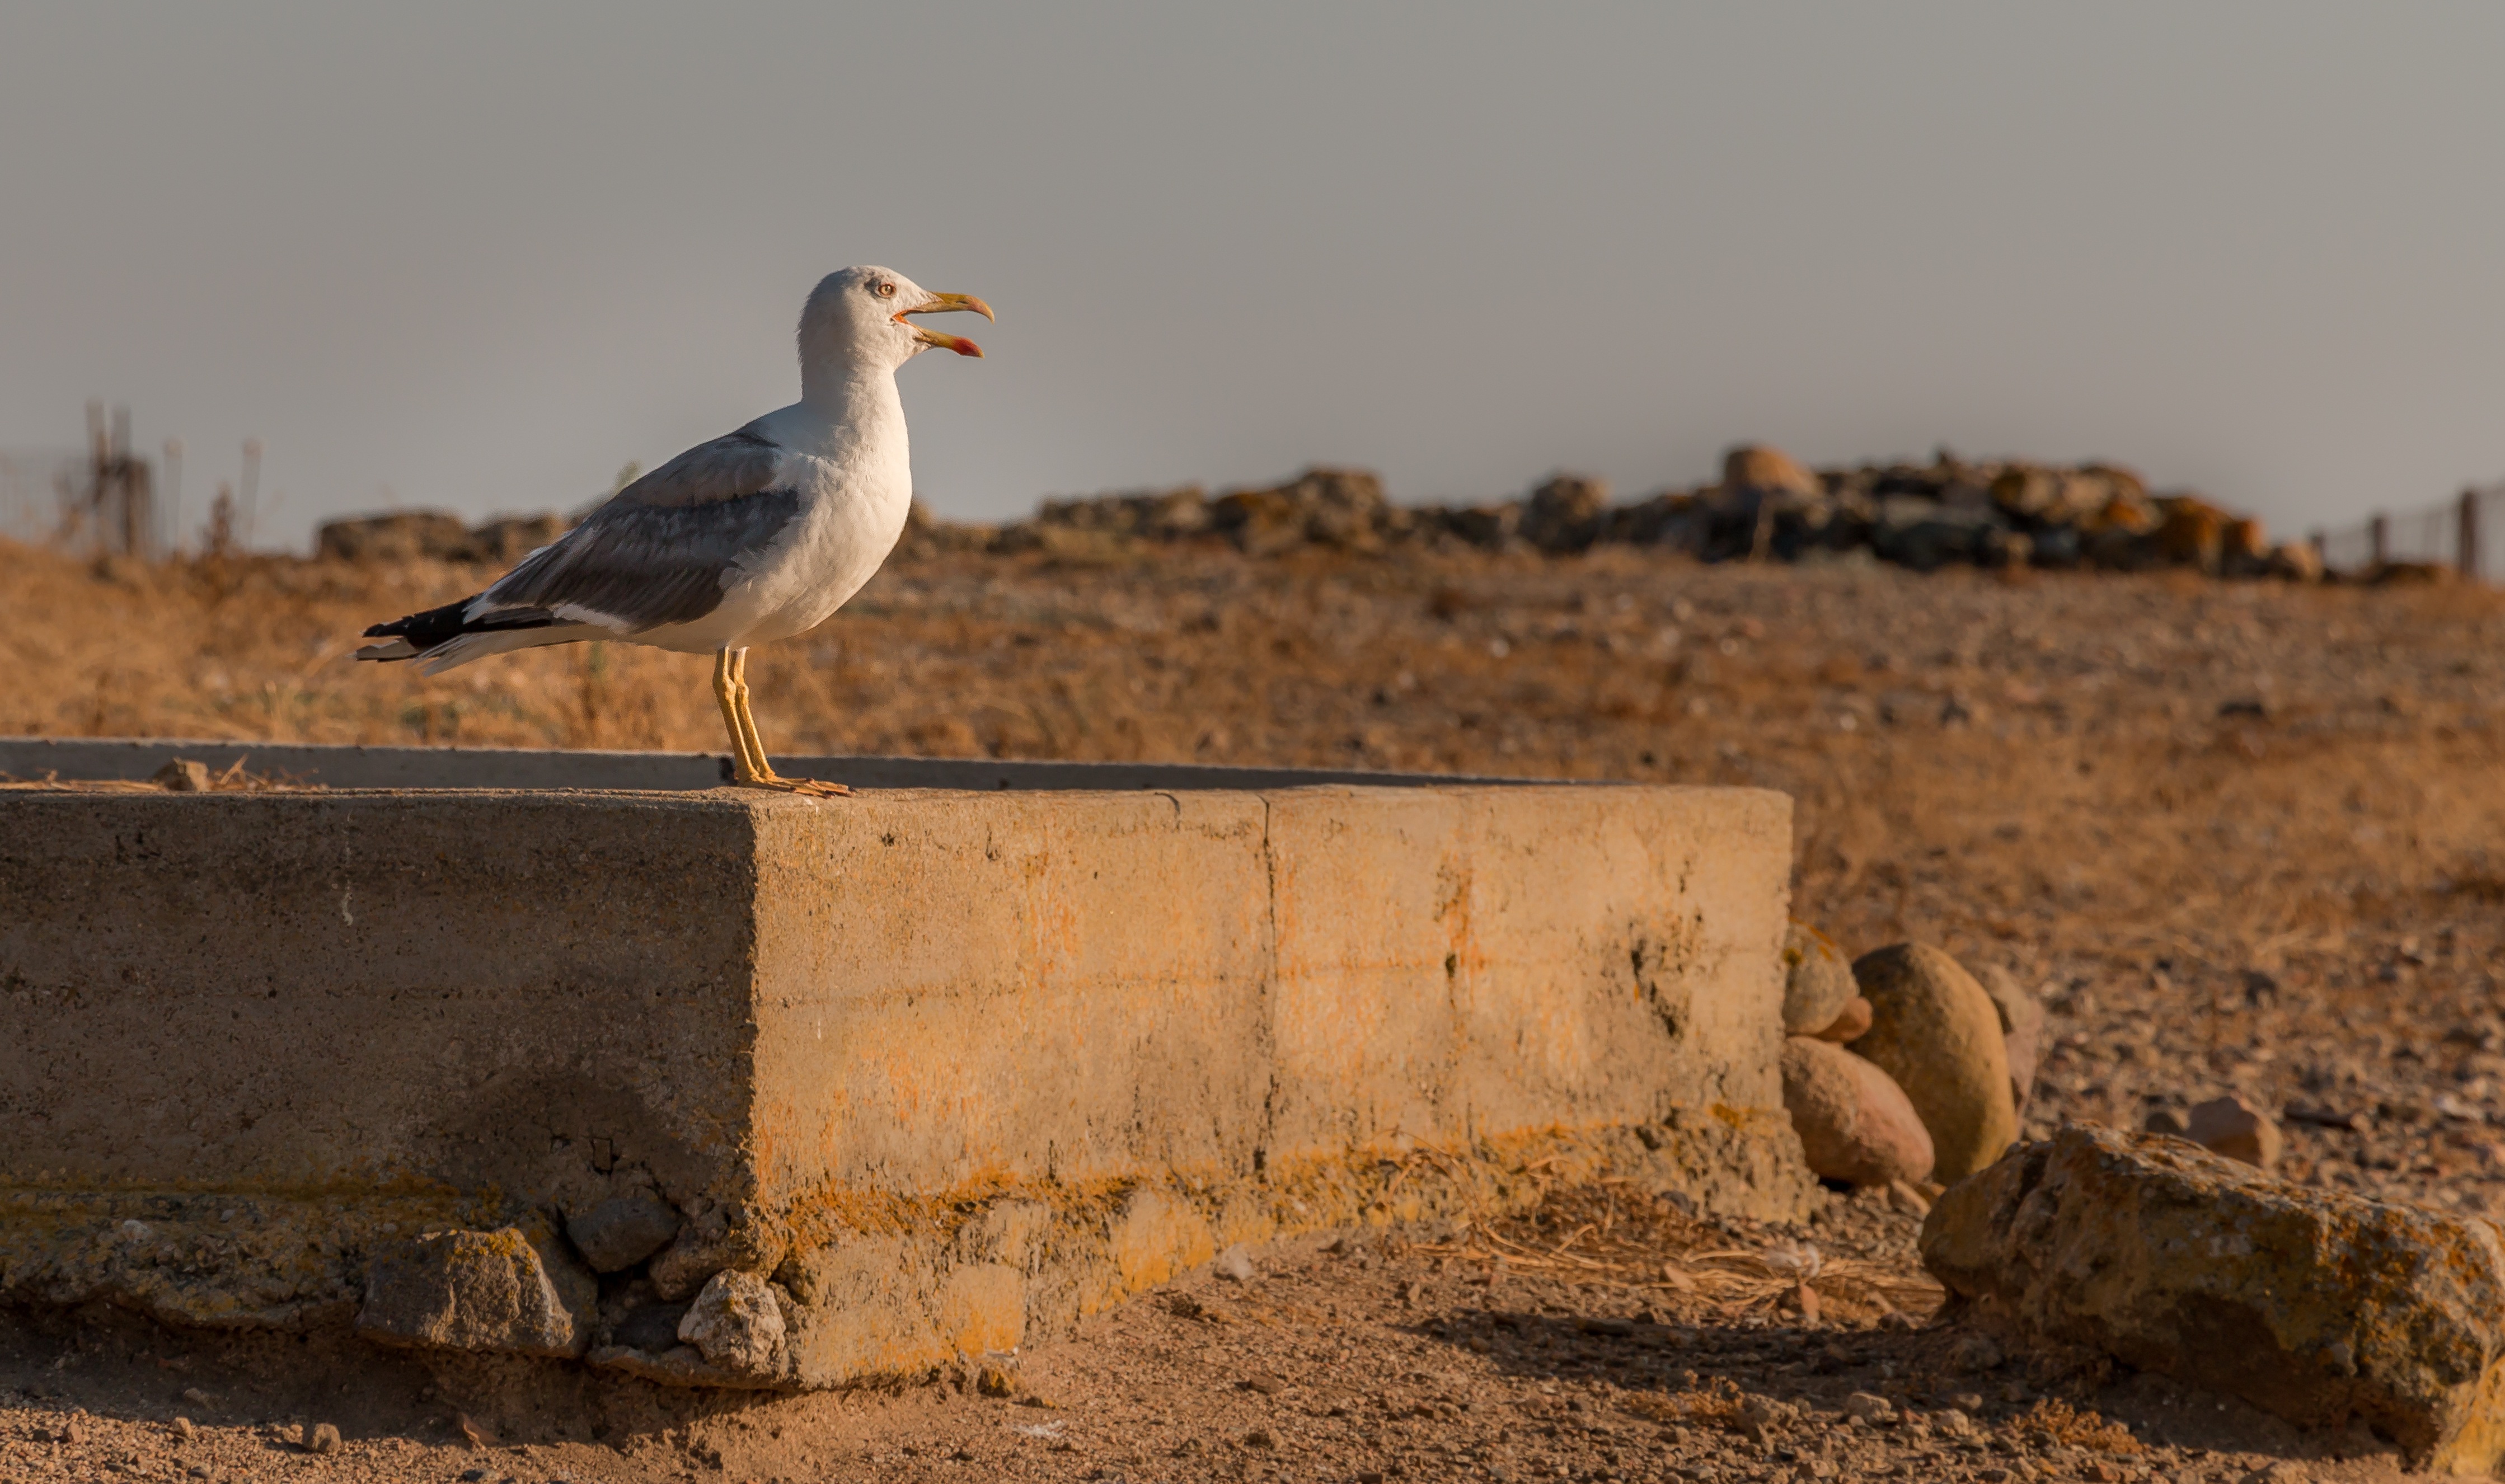
sea, sand, bird, animal, seabird, seagull, wildlife, italy, fauna, vertebrate, sardinia, pula, nora sardinia